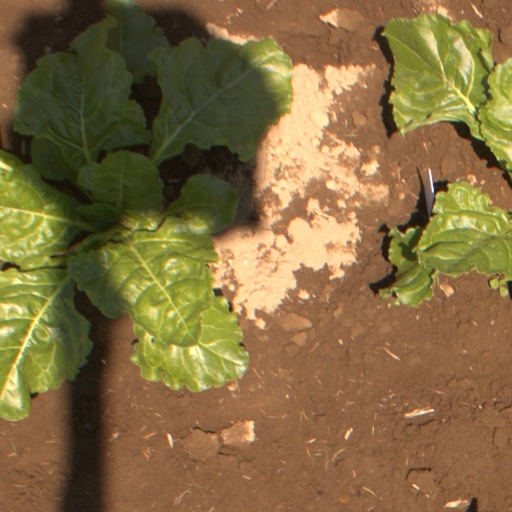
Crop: sugar beet